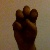
The image shows a hand gesture representing the letter 'E' in Indian Sign Language.